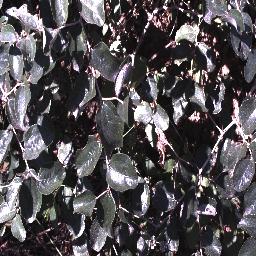
Label: chinee_apple